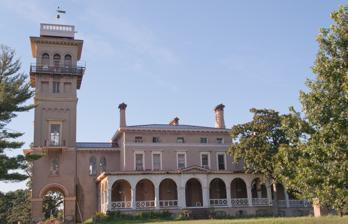
Building: Clifton Park, Baltimore
Country: United States of America
Year built: 1803
United States historic place Clifton Park U.S. National Register of Historic Places U.S. Historic district "Clifton Mansion", original home of Capt. Henry Thompson, (1774–1837), later purchased 1838 by Johns Hopkins , (1795–1873), renovated/redesigned around 1858 by architectural team of Niernsee and Neilson , photo taken August 2011 Show map of Baltimore Show map of Maryland Show map of the United States Location Bounded by Harford Rd., Erdman Ave., Clifton Park Terrace, the Baltimore Belt RR and Sinclair Ln., Baltimore, Maryland Coordinates 39°19′15″N 76°34′58″W / 39.32083°N 76.58278°W / 39.32083; -76.58278 Area 266.7 acres (107.9 ha) Built 1801 ( 1801 ) Architect Niersee & Neilson; Wyatt and Nolting; Olmsted Brothers; Thomas, Frederick Architectural style Italian Villa, Gothic Revival, Late 19th & 20th C. Revival NRHP reference No. 07000941 Added to NRHP September 12, 2007 Clifton Park is a public urban park and national historic district located between the Coldstream-Homestead-Montebello and Waverly neighborhoods to the west and the Belair-Edison , Lauraville , Hamilton communities to the north in the northeast section of Baltimore, Maryland , United States. It is roughly bordered by Erdman Avenue (Md. Rt. 151) to the northeast, Sinclair Lane to the south, Harford Road (Md. Rt. 147) to the northwest and Belair Road (U.S. Route 1) to the southeast. The eighteen-hole Clifton Park Golf Course, which is the site of the annual Clifton Park Golf Tournament, occupies the north side of the park. History Thompson years (1803–1837) The land on which Clifton Park sits was once farmland. Built around 1803, the home was originally the summer residence of Capt. Henry Thompson, (1774–1837). Born in Sheffield, England , he came to Baltimore around 1794, and soon became a prominent figure in the newly emerging city as a merchant, financier, and company director. Thompson was public-spirited and used his knowledge of horses in military matters to serve as a cavalry officer in the Maryland State Militia's "Baltimore Light Dragoons", which he joined in 1809 and was elected captain. He later organized the "First Baltimore Horse Artillery" in 1813, which defended Baltimore during the British attack during the War of 1812 at the Battle of Baltimore , the bombardment of Fort McHenry (which inspired the writing of the Star Spangled Banner ), the Battle of North Point , and the stand-off at what is now known as Patterson Park in East Baltimore, on September 12-13-14, 1814. Prior to seeing action in Baltimore, he was assigned by Brig. Gen. John Stricker , commander of the Third Brigade (also known as the Baltimore City Brigade) of the Maryland State Militia, to carry messages between Bladensburg, Maryland, and the nearby national capital in Washington, D.C., during the first phase of the Battle of Bladensburg , which preceded the Burning of Washington during the Chesapeake Bay campaign in August 1814. Later he and his mounted unit served as the personal bodyguard of Maj. Gen. Samuel Smith , overall commander of the State Militia under then-Maryland governor Levin Winder , and the various militia forces from surrounding counties and states, including several regular army and navy units and detachments defending Baltimore in September 1814. Later in private and business life, Thompson served as president of the Baltimore and Harford Turnpike Company which began building the northeastern spoke road out of the city,  now known as Harford Road (Md. Rt. 147) . Later he was part of the Poppleton Commission under city surveyor and mapmaker Thomas Poppleton which laid out additional grids of streets and blocks for the city's future expansion and prepared a well-known map and diagram of the new sections and the larger city in 1818, resulting in the first major large scale annexation of the territory around the City known as "The Precincts" from surrounding rural Baltimore County , that year.  He also served as member of the boards of directors of the Baltimore and Port Deposit Railroad , the third major Baltimore railroad chartered in Maryland and one of the first in America, (later merged with several other smaller connecting lines into the Philadelphia, Wilmington and Baltimore Railroad – eventually into the dominant northeast line, the Pennsylvania Railroad by 1881), the Bank of Baltimore – second financial institution in the city,  the landmark domed Merchants' Exchange Building , (largest magnificent structure then in America – designed by famed architect Benjamin Henry Latrobe , 1815–1820), (at East Lombard, Water and South Gay Streets), the Baltimore Board of Trade, and the Maryland Agricultural Society.  He was honored with the position of being Marshall of the Proceedings at the Cornerstone-Laying for both the Battle Monument , (on North Calvert Street , between East Fayette and Lexington Streets), on the first Defenders' Day anniversary of the engagement, September 12, 1815, and the iconic Washington Monument earlier on " Independence Day ", July 4, 1815, on a prominence  in "Howard's Woods" just north then of the developed city. In later years,  Thompson also served as the Grand Marshall of the festivities in Baltimore surrounding the return and the touring visit to America of the French patriot and American supporter, Marquis de Lafayette , former aide to commanding General George Washington and also General in our Continental Army during the American Revolutionary War in 1824.  Thompson maintained ownership of the Clifton estate until about 1835, dying two years later in 1837. Hopkins years (1838–1894) In 1838, Clifton was bought by local merchant, financier, and philanthropist Johns Hopkins (1795–1873), for his estate and was later developed with a nearby lake and a large sculpture collection. In 1858, the present Italianate-style Clifton Mansion with its prominent tower was built (pictured) , designed by architects John Rudolph Niernsee and James Crawford Neilson . Hopkins originally intended to locate the campus of his planned Johns Hopkins University on the Clifton property. However, Hopkins died before his vision for a university could be realized. Instead, a downtown location in Baltimore's Mount Vernon-Belvedere neighborhood was chosen by Daniel Coit Gilman , the university's first president. Postcard depicting the Lake Clifton valve house in 1888 Even before the city purchased the old  Thompson/Hopkins estate from the Johns Hopkins University Board of Trustees, a portion of the land was used for development of a reservoir for the area's municipal water supply system. Called Lake Clifton , the 30 acre reservoir was 30 feet deep and had a capacity of 265 million gallons of water when it was completed and put into service on December 27, 1888. Related to the reservoir's operation, the Clifton Park Valve House was completed in 1887 to regulate the flow of water into adjacent Lake Clifton. The valve house is an 8-sided distinctive stone structure with a cone tile roof and stained glass windows. It had eight valves controlling water entering through a large tunnel. Although the valve house still stands, it is in a dilapidated condition and the stained glass windows were destroyed by vandals sometime in the 1970s. City of Baltimore ownership (1894–present) In 1894, Johns Hopkins University sold its unused "Clifton" estate to Baltimore City for use as a park in the city's northeast section,  adding to the city's growing parks system. Band shell at Clifton Park Development of the park included construction of a band shell , where outdoor concerts were popular in the 1920s–1930s. The #19 streetcar line ran on a dedicated right-of-way along Clifton Park's Harford Road border until 1956. Clifton Park became the central area where Maryland National Guard troops were moved in and out of Baltimore during the riots of April 1968 centering in the Jonestown/Old Town commercial district and surrounding rowhouse residential neighborhood along North Gay Street, following the assassination of the Rev. Dr. Martin Luther King Jr. It was there that the troops camped out during their mission. They guarded the streets against looting during the day and slept at the Park during the night hours. Dallas Arthur, a Maryland National Guard soldier, describes the situation as intense when he relates to roadblocks posted near Clifton Park. Amenities Part of the estate has been a municipal golf course since 1915, the first public course in Baltimore. The old Clifton Mansion was used as the course's pro shop for many years, along with offices for the Baltimore City Department of Recreation and Parks. With the completion of a $7 million renovation to the Clifton Mansion in 2019, it is now used as the headquarters of a local service-based nonprofit, Civic Works. In 1916, Peabody Institute trustees gave Baltimore City "On the Trail," a 7-foot-4 bronze sculpture of a Native American man created by local artist/sculptor Edward Berge , placed upon a boulder in Clifton Park. The statue is reported to have been generally overlooked by those visiting the park, though it has been subjected to periodic vandalism. St. Vincent de Paul Roman Catholic Church , now located in the eastern downtown neighborhood of Jonestown about three miles southwest of Clifton Park, had its old cemetery southeast of the park, bordering the golf course. Still owned by the Church, it is a seven-acre burial ground for about two thousand parishioners of mostly Irish, German, and Italian descent dating back to the mid-19th century.  Heavily hit by vandalism during the 1960s, it was officially closed in the early 1980s and fell into disrepair.  Cleanup and maintenance of the cemetery began again in mid-2010 under a newly established supporters and watchdog group, the Friends of St Vincent's Cemetery. Lake Clifton was drained in the late 1960s for development of Lake Clifton High School , (now referred to as the "Lake Clifton Campus"). It was opened in September 1971, built in a  distinctive modernistic architecture. It is the largest school campus in physical size in the Baltimore City Public Schools system and one of the most massive and most expensive in the country built up to that time.  Built in response to relieve the long-time overcrowding resulting from the post- World War II "baby boom" of the 1950s-60s, Lake Clifton however seemed troubled from the start and had problems extending through its first decade of service from the early 1970s into the 1980s.  The all-girls secondary school of Eastern High School (founded 1844), after its unfortunate 1984 closure of its landmark 1938 Jacobethan/English Tudor-style H-shaped, red-brick building with limestone trim, to the northeast on East 33rd Street and Loch Raven Boulevard (opposite Memorial Stadium ) was later merged with the Lake Clifton High School in response to protests from its students, faculty, alumni and many of the surrounding community, because of the increasing amount of deferred maintenance needed on the then half-century-old structure and also by that decade, student population in the city public schools was dropping and an agency determined that one of the city's then almost 25 high schools should be closed. For a number of years, the school was then known as "Lake Clifton-Eastern High School" as a historic continuation of the former long-time premier girls school. After another reorganization of the B.C.P.S. and the rearrangement of several schools in the northeast sector of the city, the institution became known as the "Lake Clifton Campus" currently comprises two small schools: Heritage High School and the REACH! Partnership School. [ n 1 ] Clifton Park is also home to "Real Food Farm", a 6-acre urban sustainable farm managed by Civic Works, Inc. that was started in 2009. The farm aims to increase food access in the neighborhoods around the park, demonstrate the economic potential of urban farming, and provides experiential education opportunities to the students from Heritage, REACH! and other public city schools . [ n 2 ] Clifton Park was listed on the National Register of Historic Places in 2007. Notes